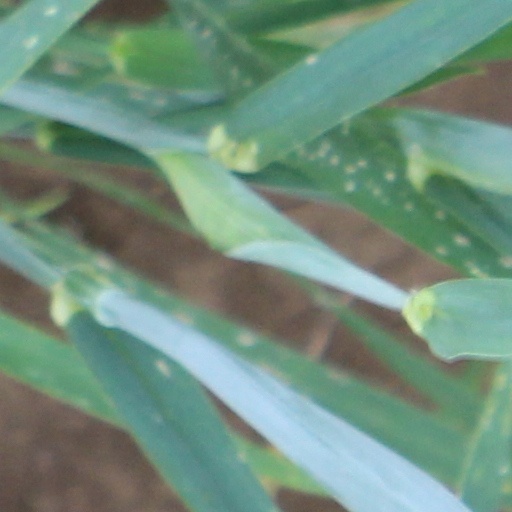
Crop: wheat